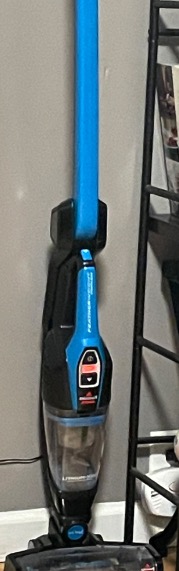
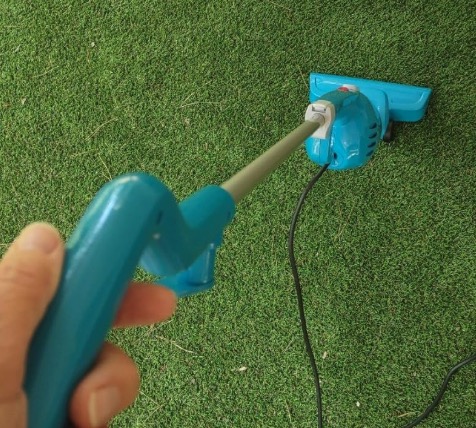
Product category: items_vacuum
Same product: no